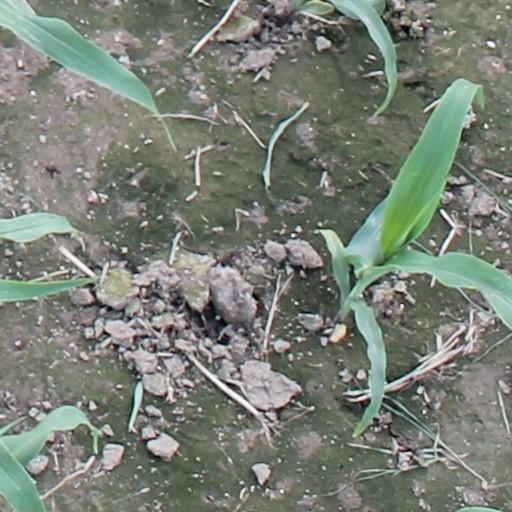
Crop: maize; corn